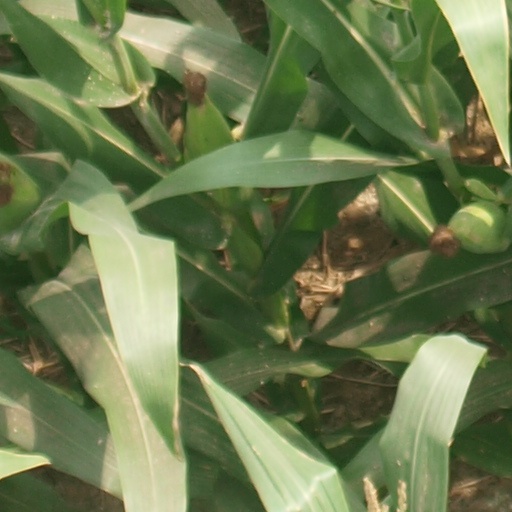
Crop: maize; corn